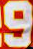
Number: 9